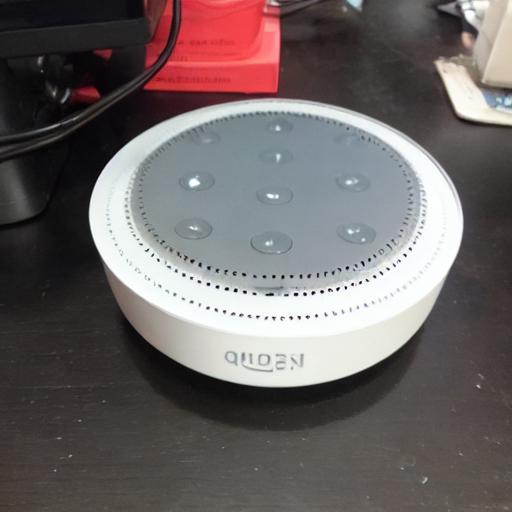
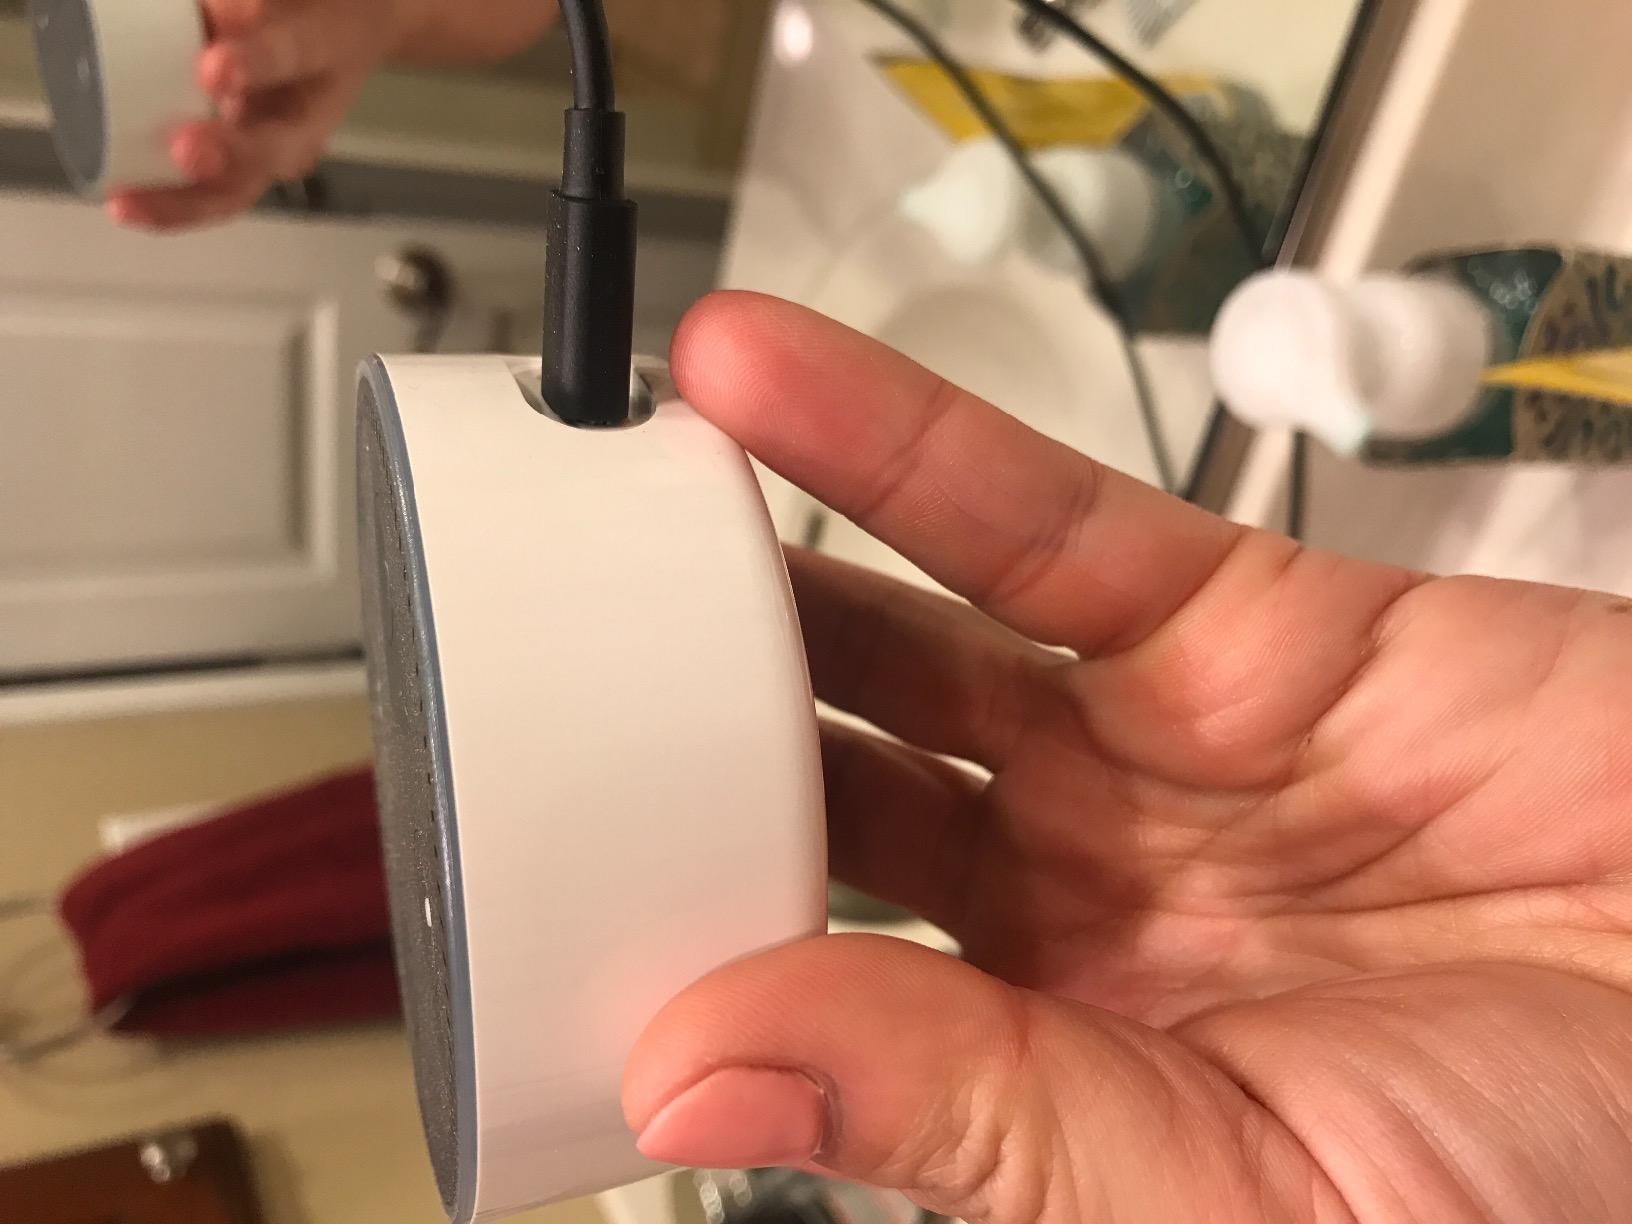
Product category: speaker
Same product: no